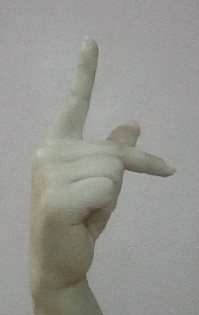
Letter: dha